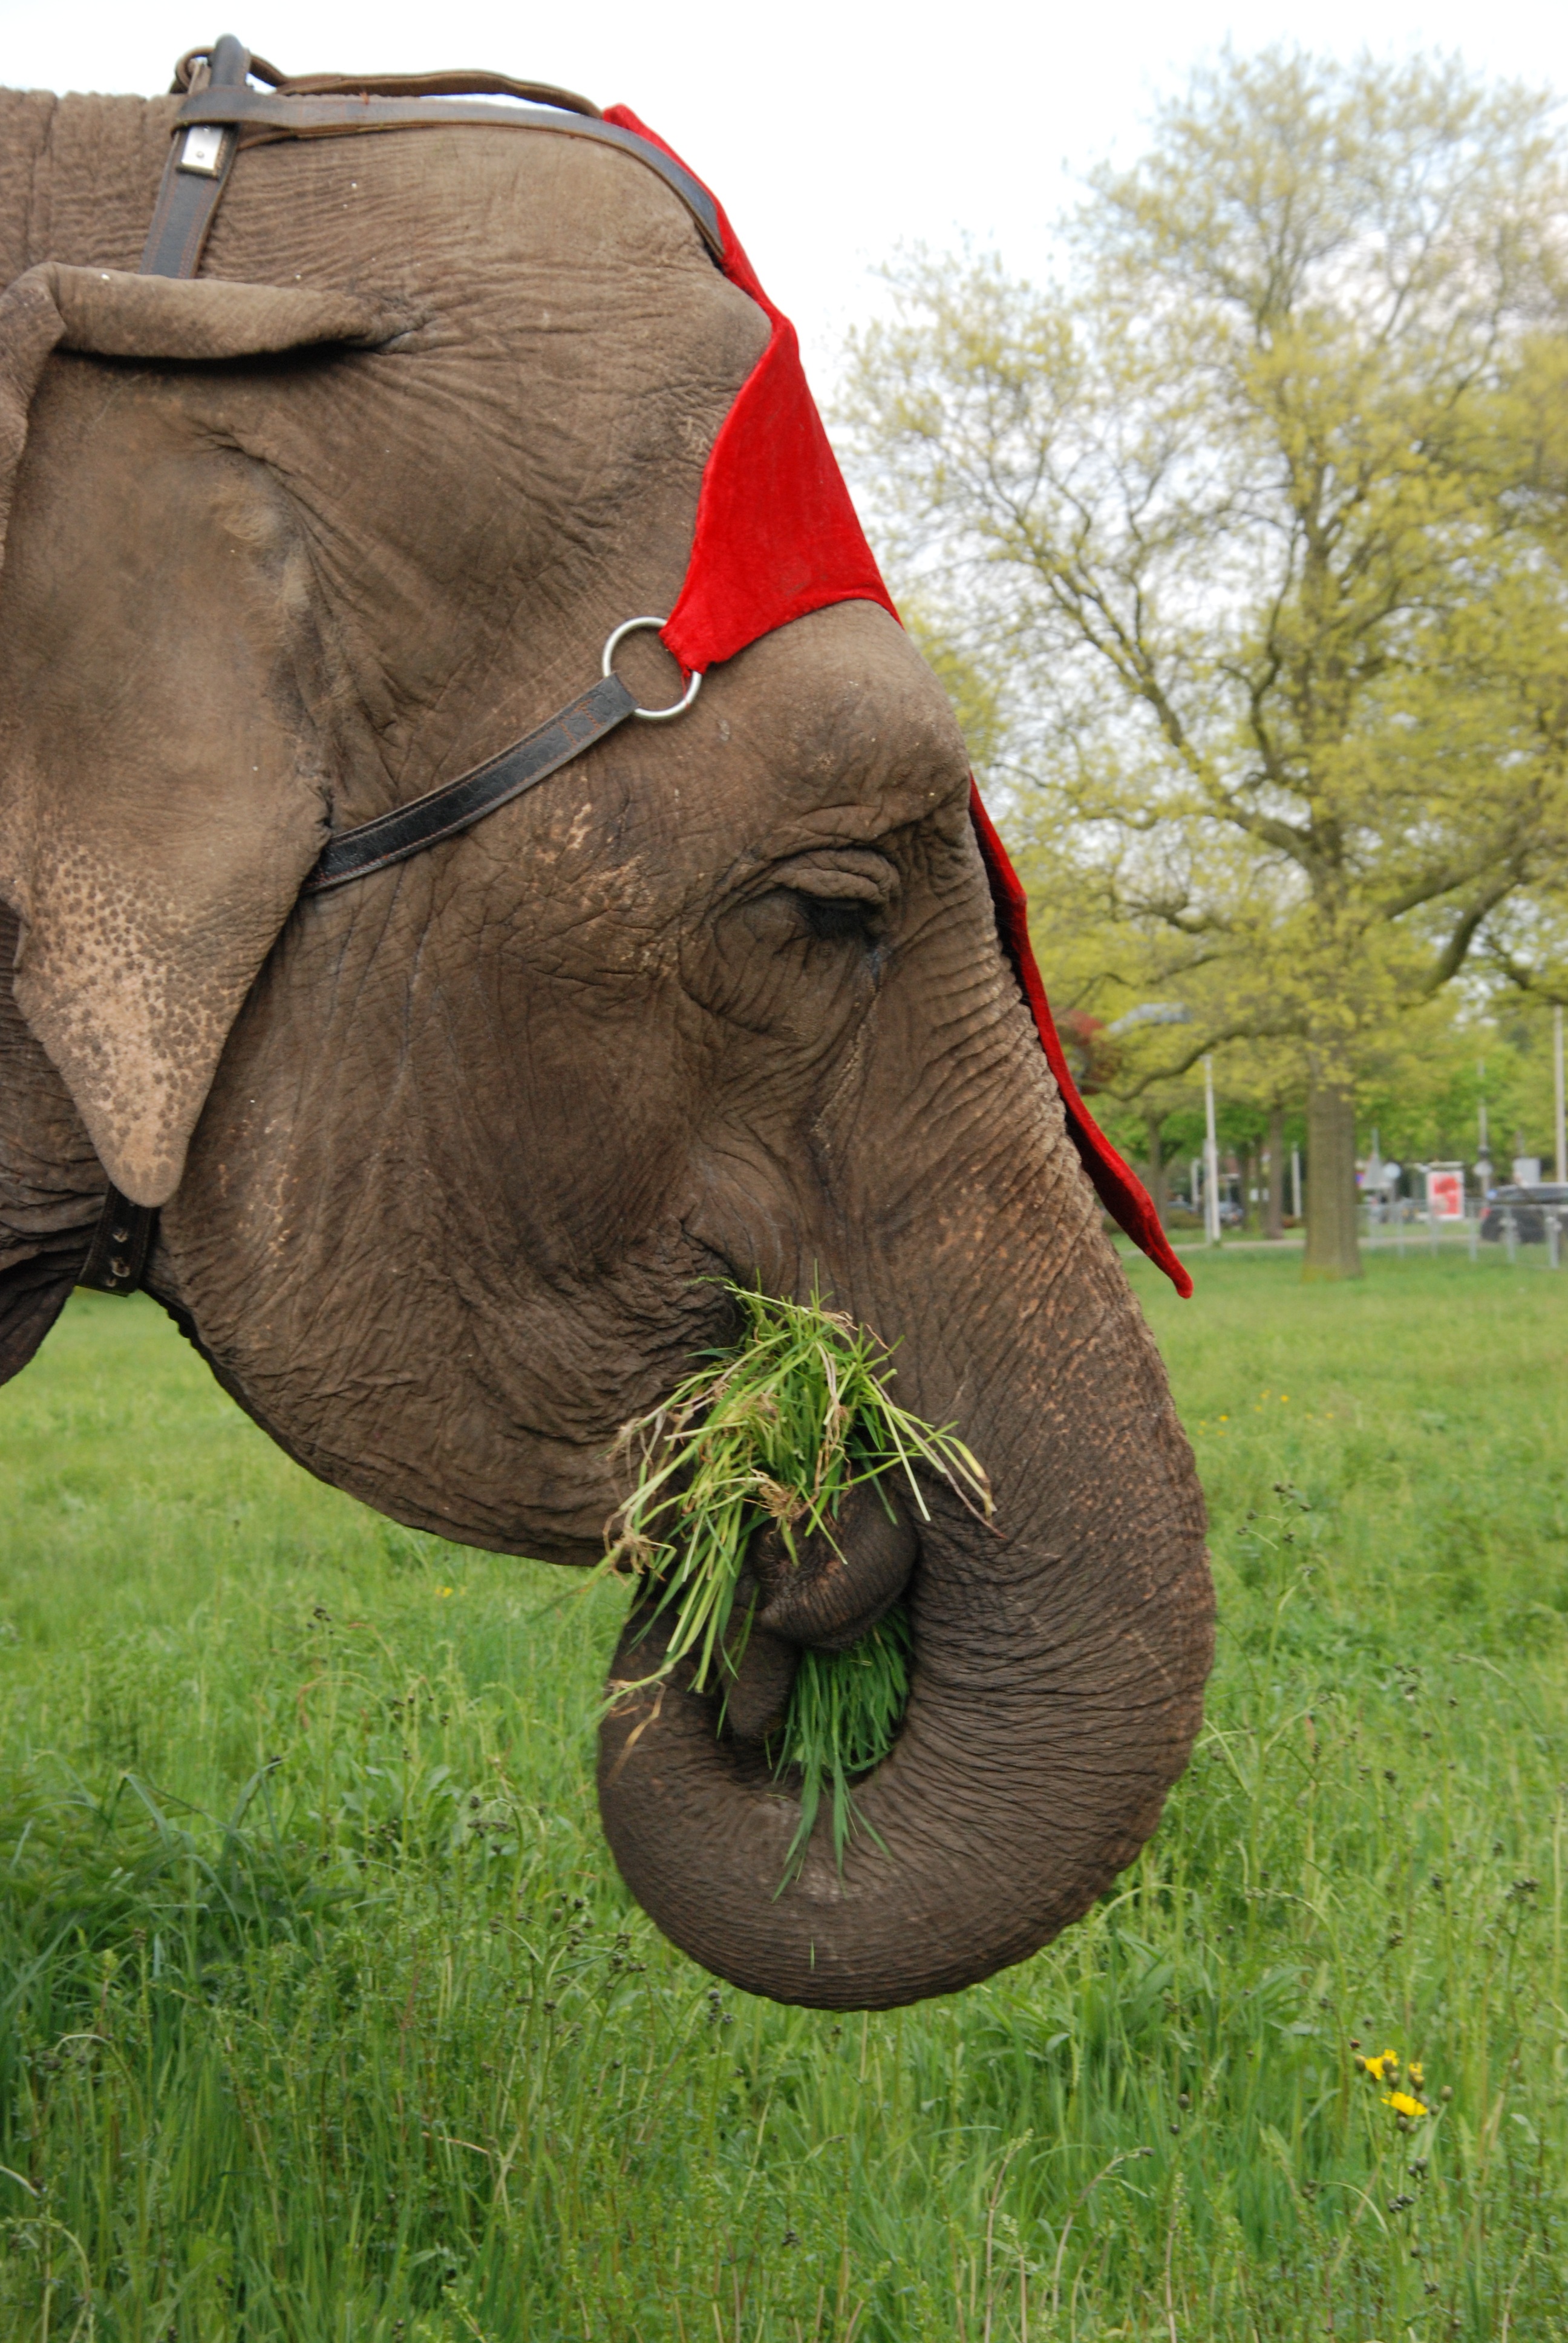
grass, trunk, animal, wildlife, food, mammal, fauna, elephant, safari, tame, indian elephant, elephants and mammoths